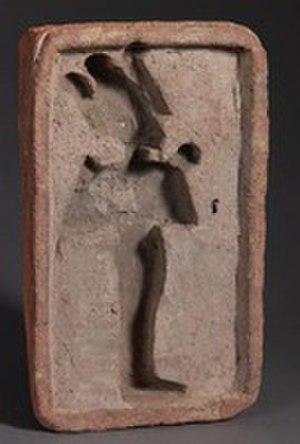
Brique funéraire destinée à mouler une image d'Osiris avec de la terre et des céréales